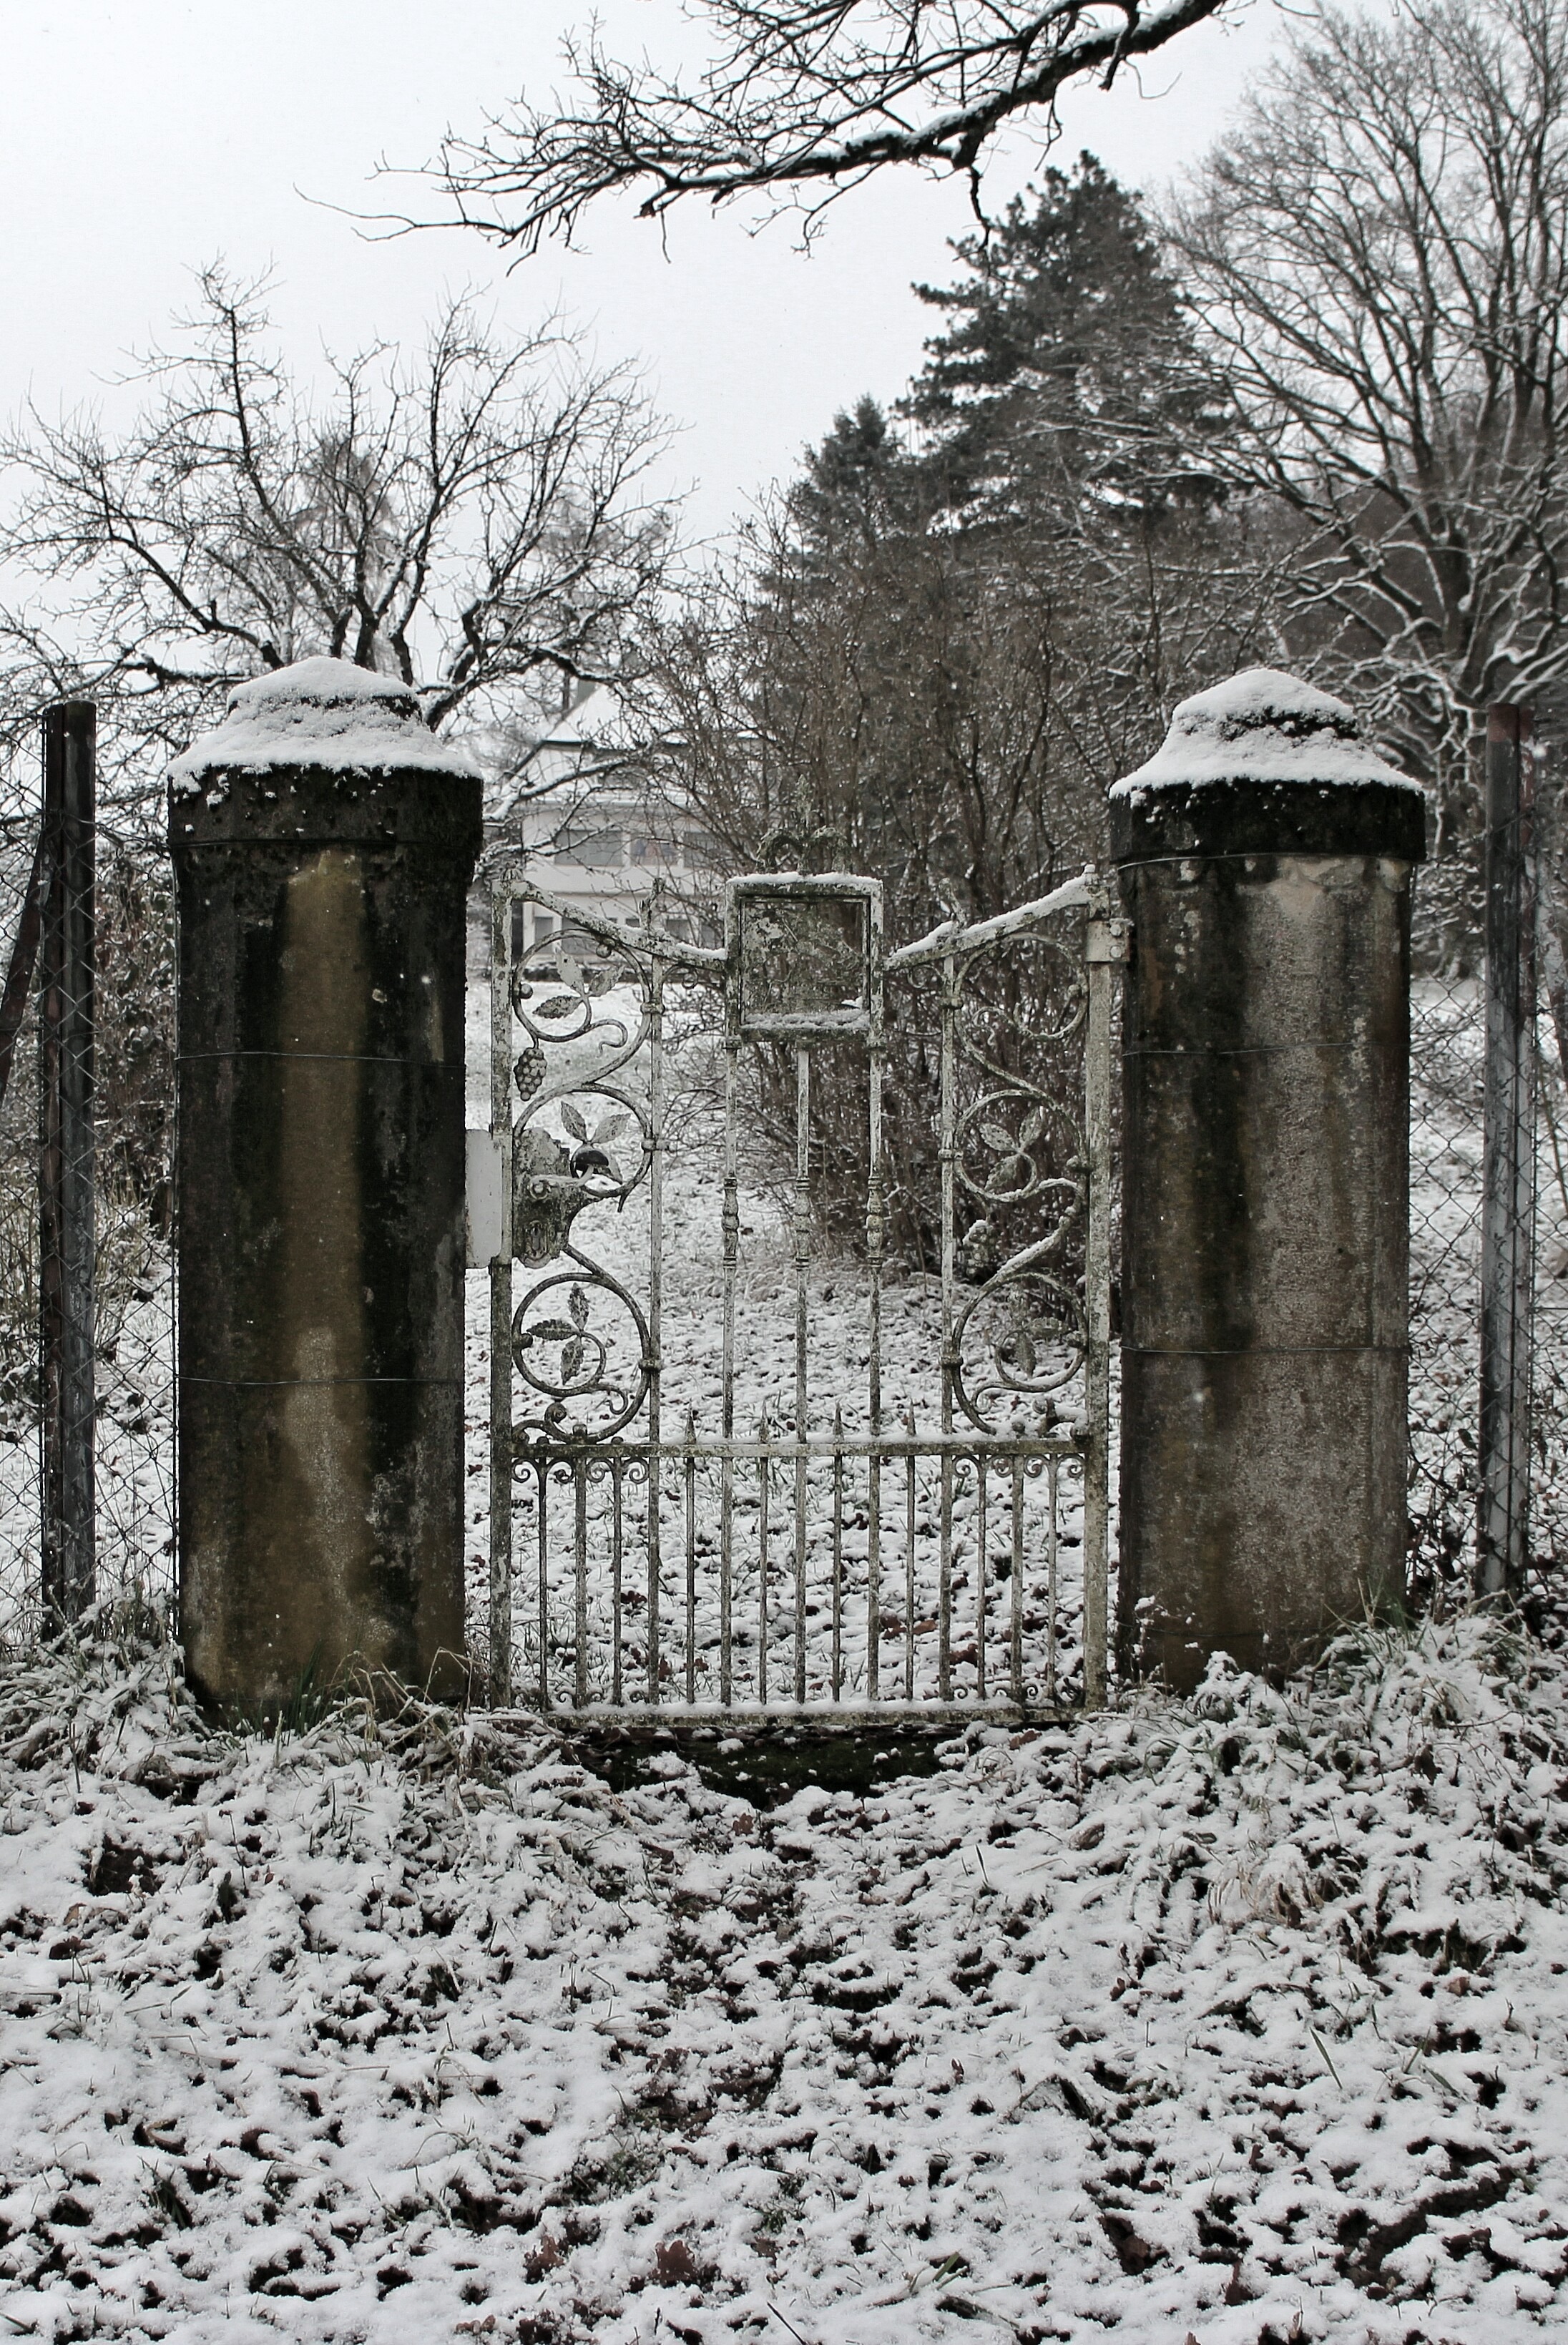
tree, snow, winter, structure, home, column, weather, metal, monochrome, door, season, goal, ruins, history, entry, input, plot, entrance door, urban area, ancient history